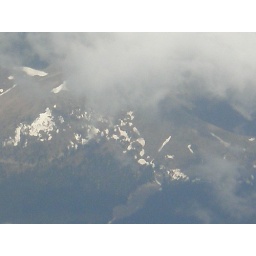
I was flying from Houston to San Francisco. These mountains are probably in Colorado or that area.